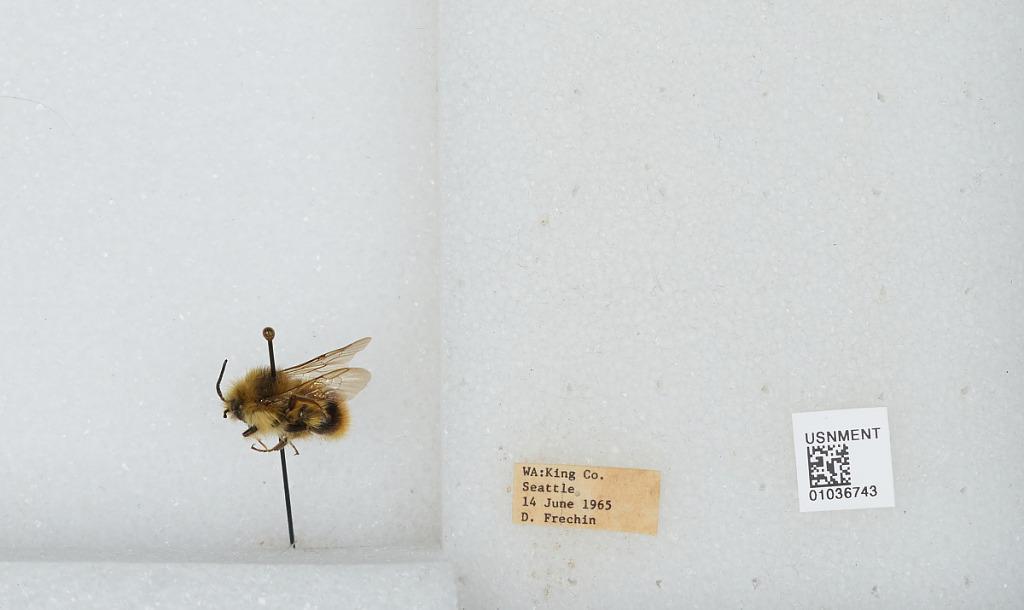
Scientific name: Bombus (Pyrobombus) mixtus Cresson
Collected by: D. Frechin
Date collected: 1965-6-14
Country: United States
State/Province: Washington
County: King
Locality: Seattle
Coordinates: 47.6097, -122.333